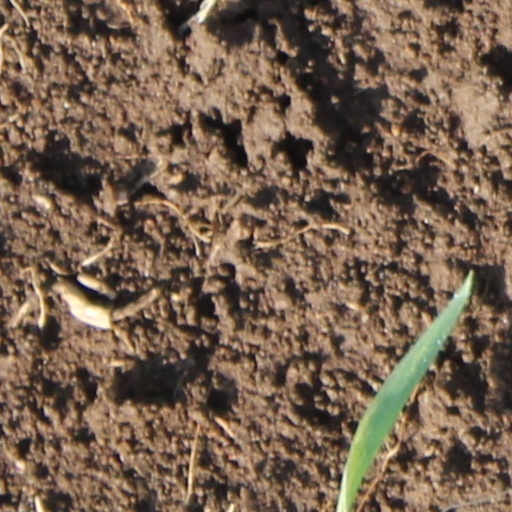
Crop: wheat